Tokko (manga)

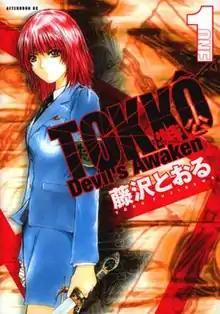
First volume cover

is a Japanese manga series written and illustrated by Tooru Fujisawa, the creator of "Great Teacher Onizuka". It was serialized in Kodansha's manga magazine "Monthly Afternoon" from 2003 to 2004, with its chapters collected in three volumes.